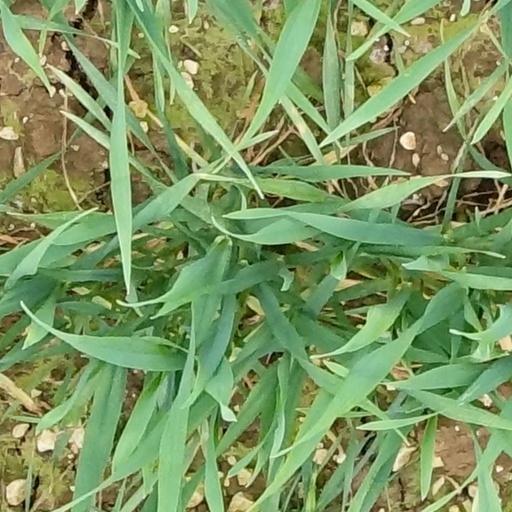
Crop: wheat